Anderson, Victoria

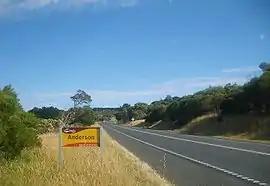
The Bass Highway

Anderson is a locality in Victoria, Australia. The roundabout, which the locality is centralised around has been named the "Anderson Roundabout", which is all the town is thought of today.